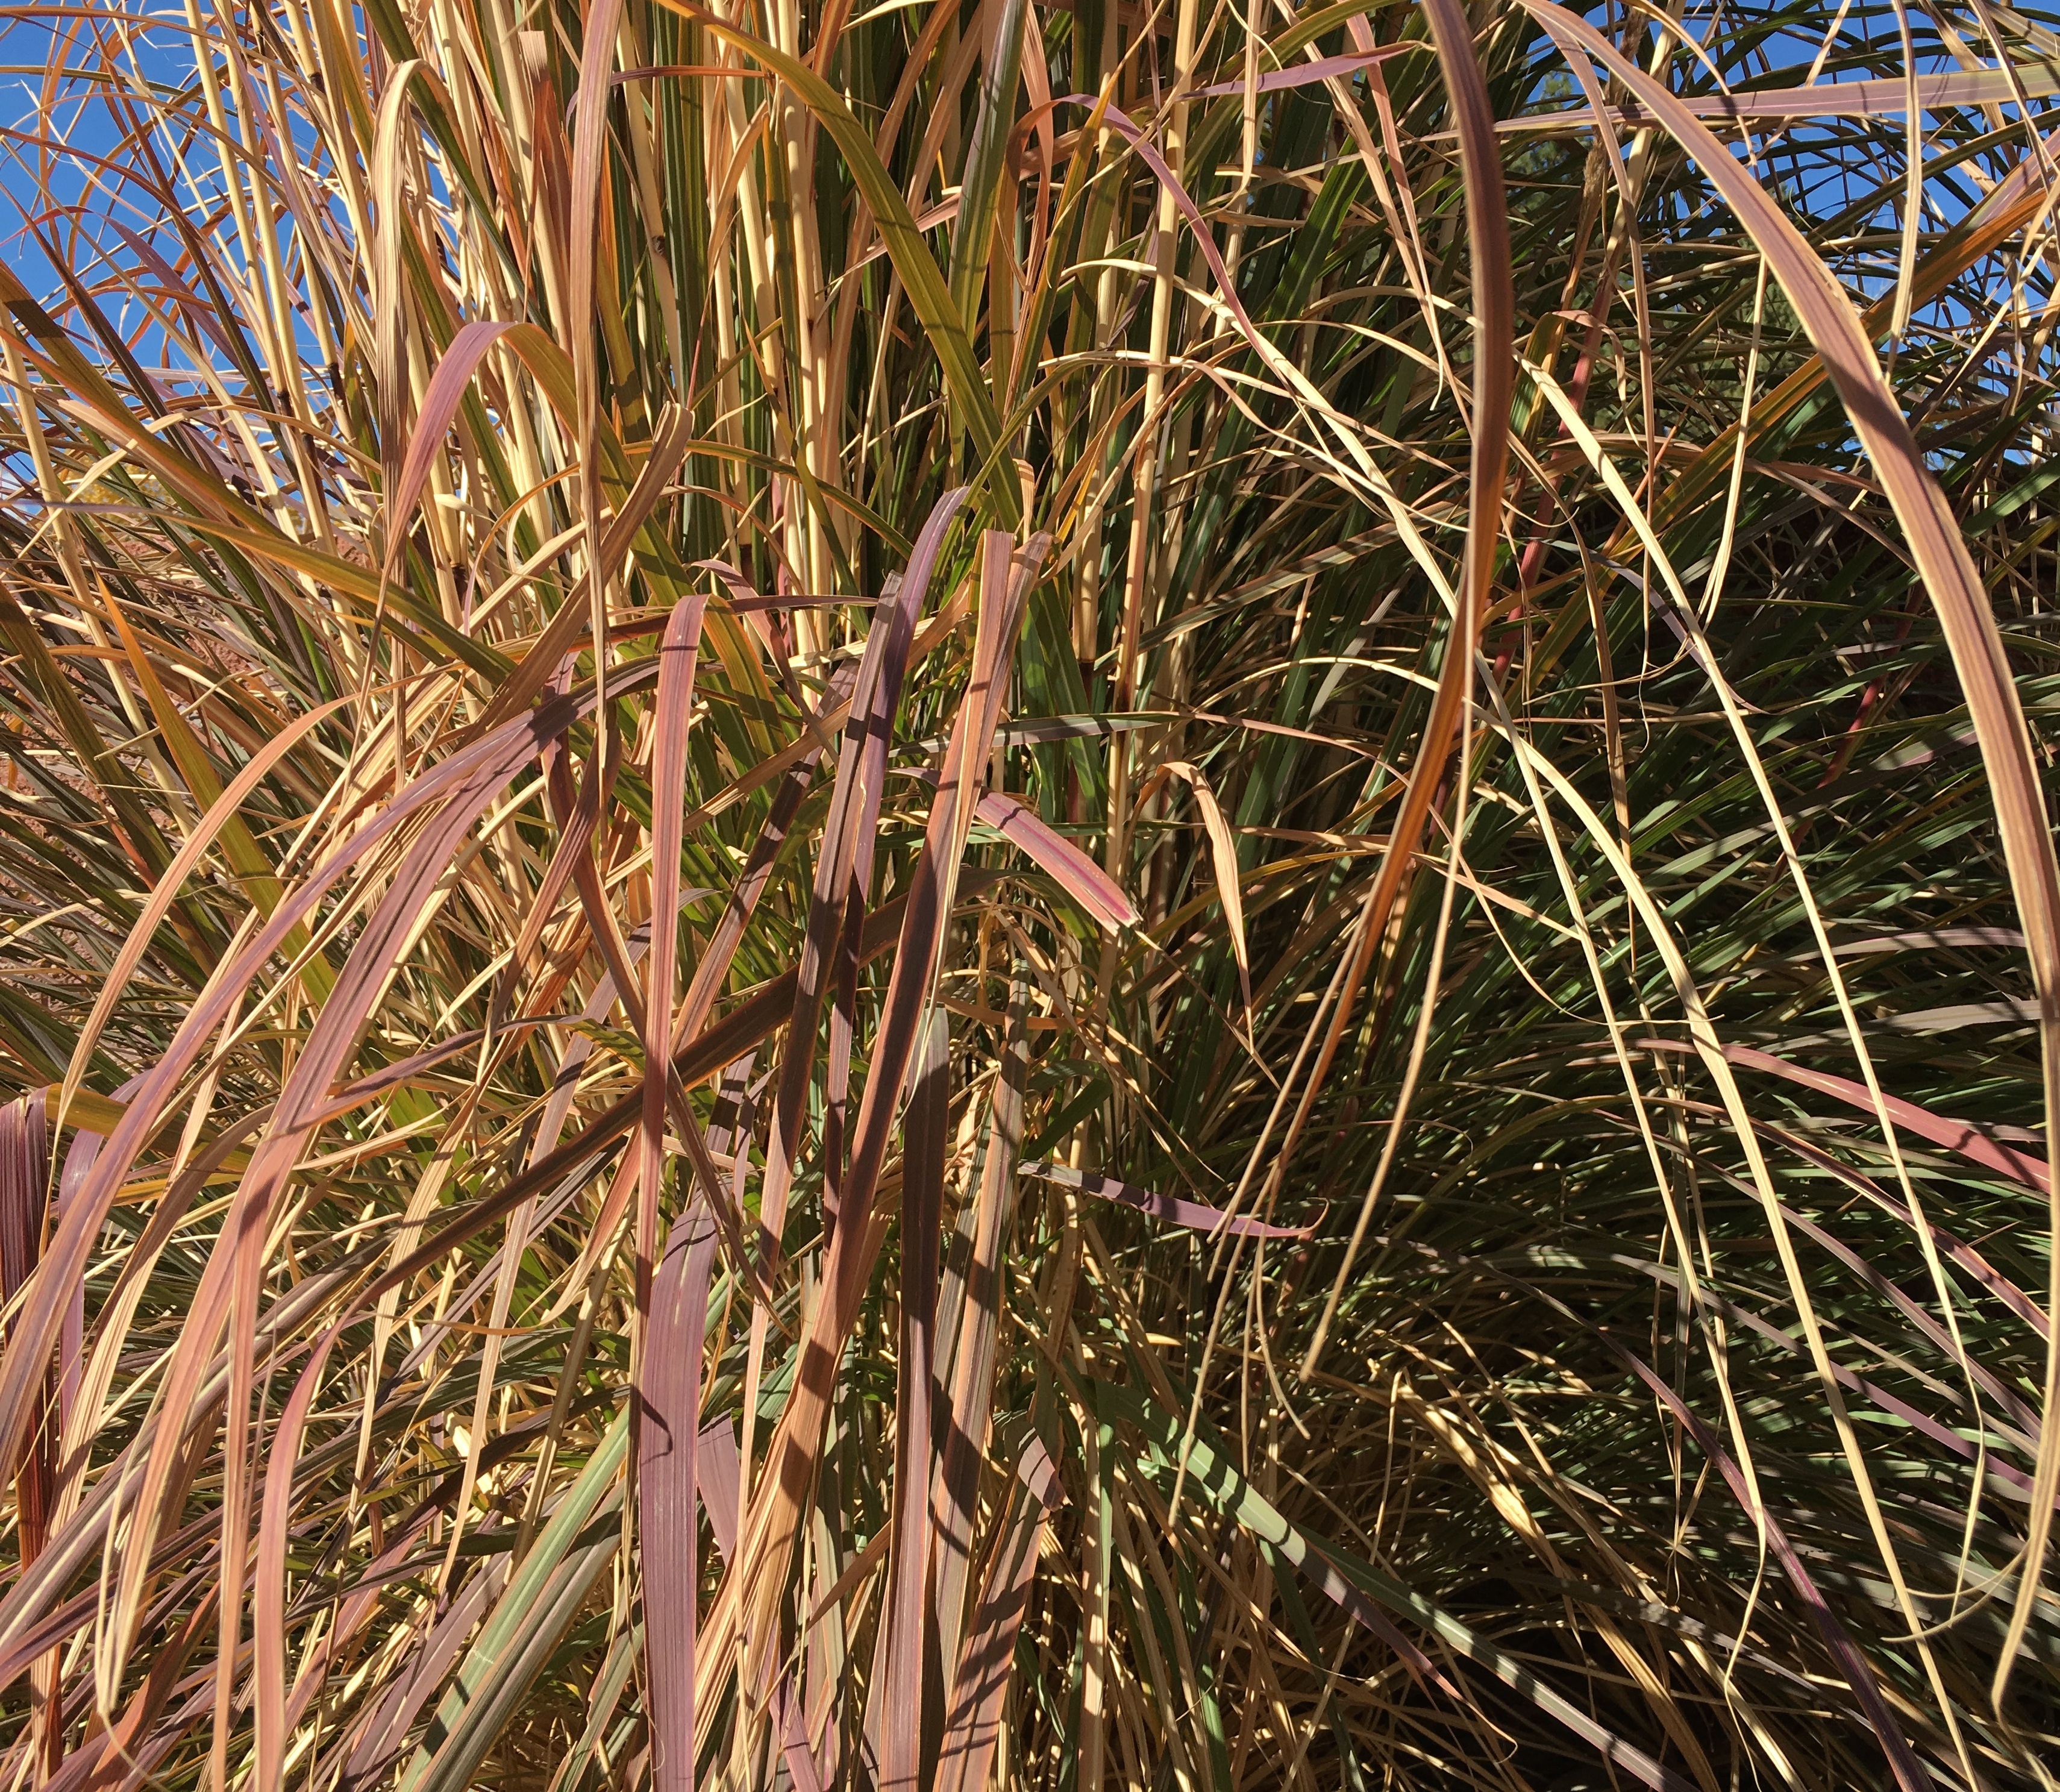
landscape, tree, nature, grass, plant, prairie, texture, leaf, flower, crop, soil, botany, agriculture, garden, flora, ornamental, flowering plant, date palm, grass family, land plant, phragmites, arecales